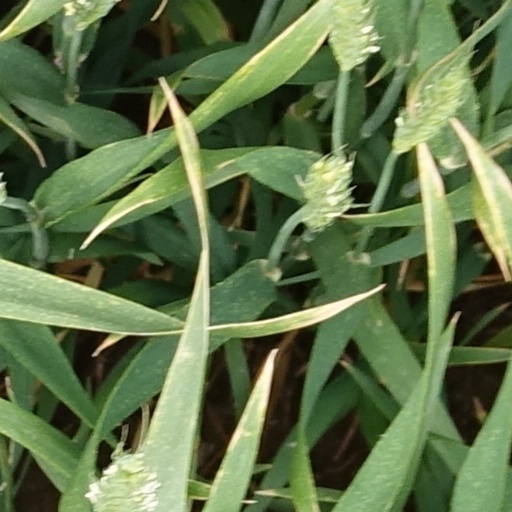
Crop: wheat